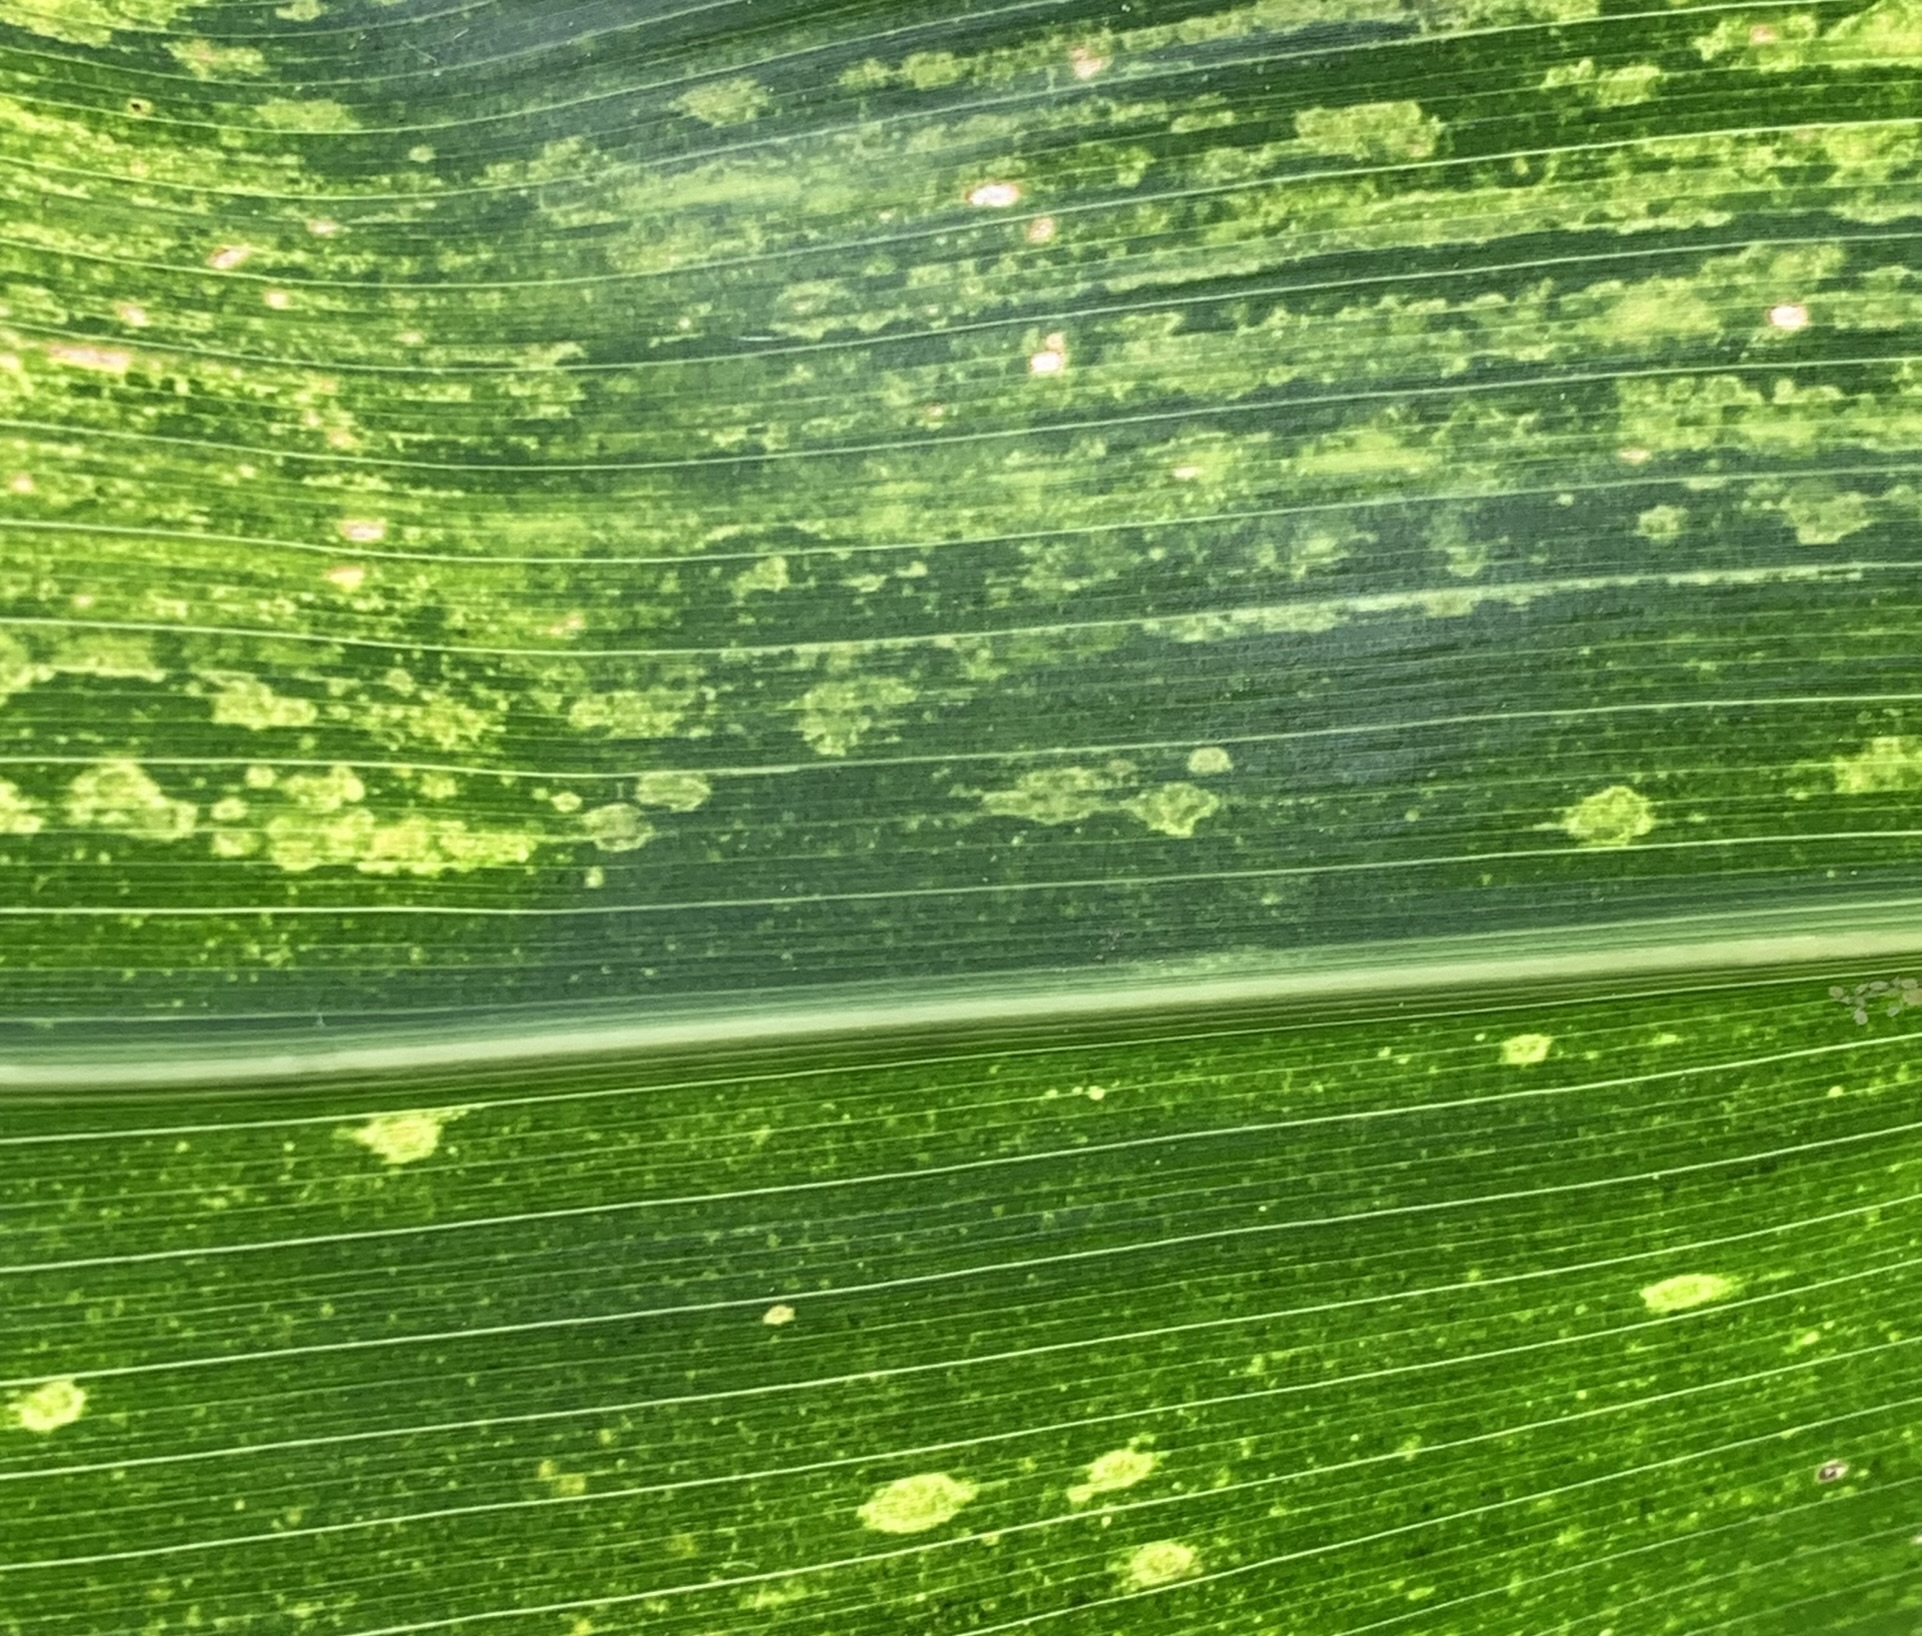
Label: MLN